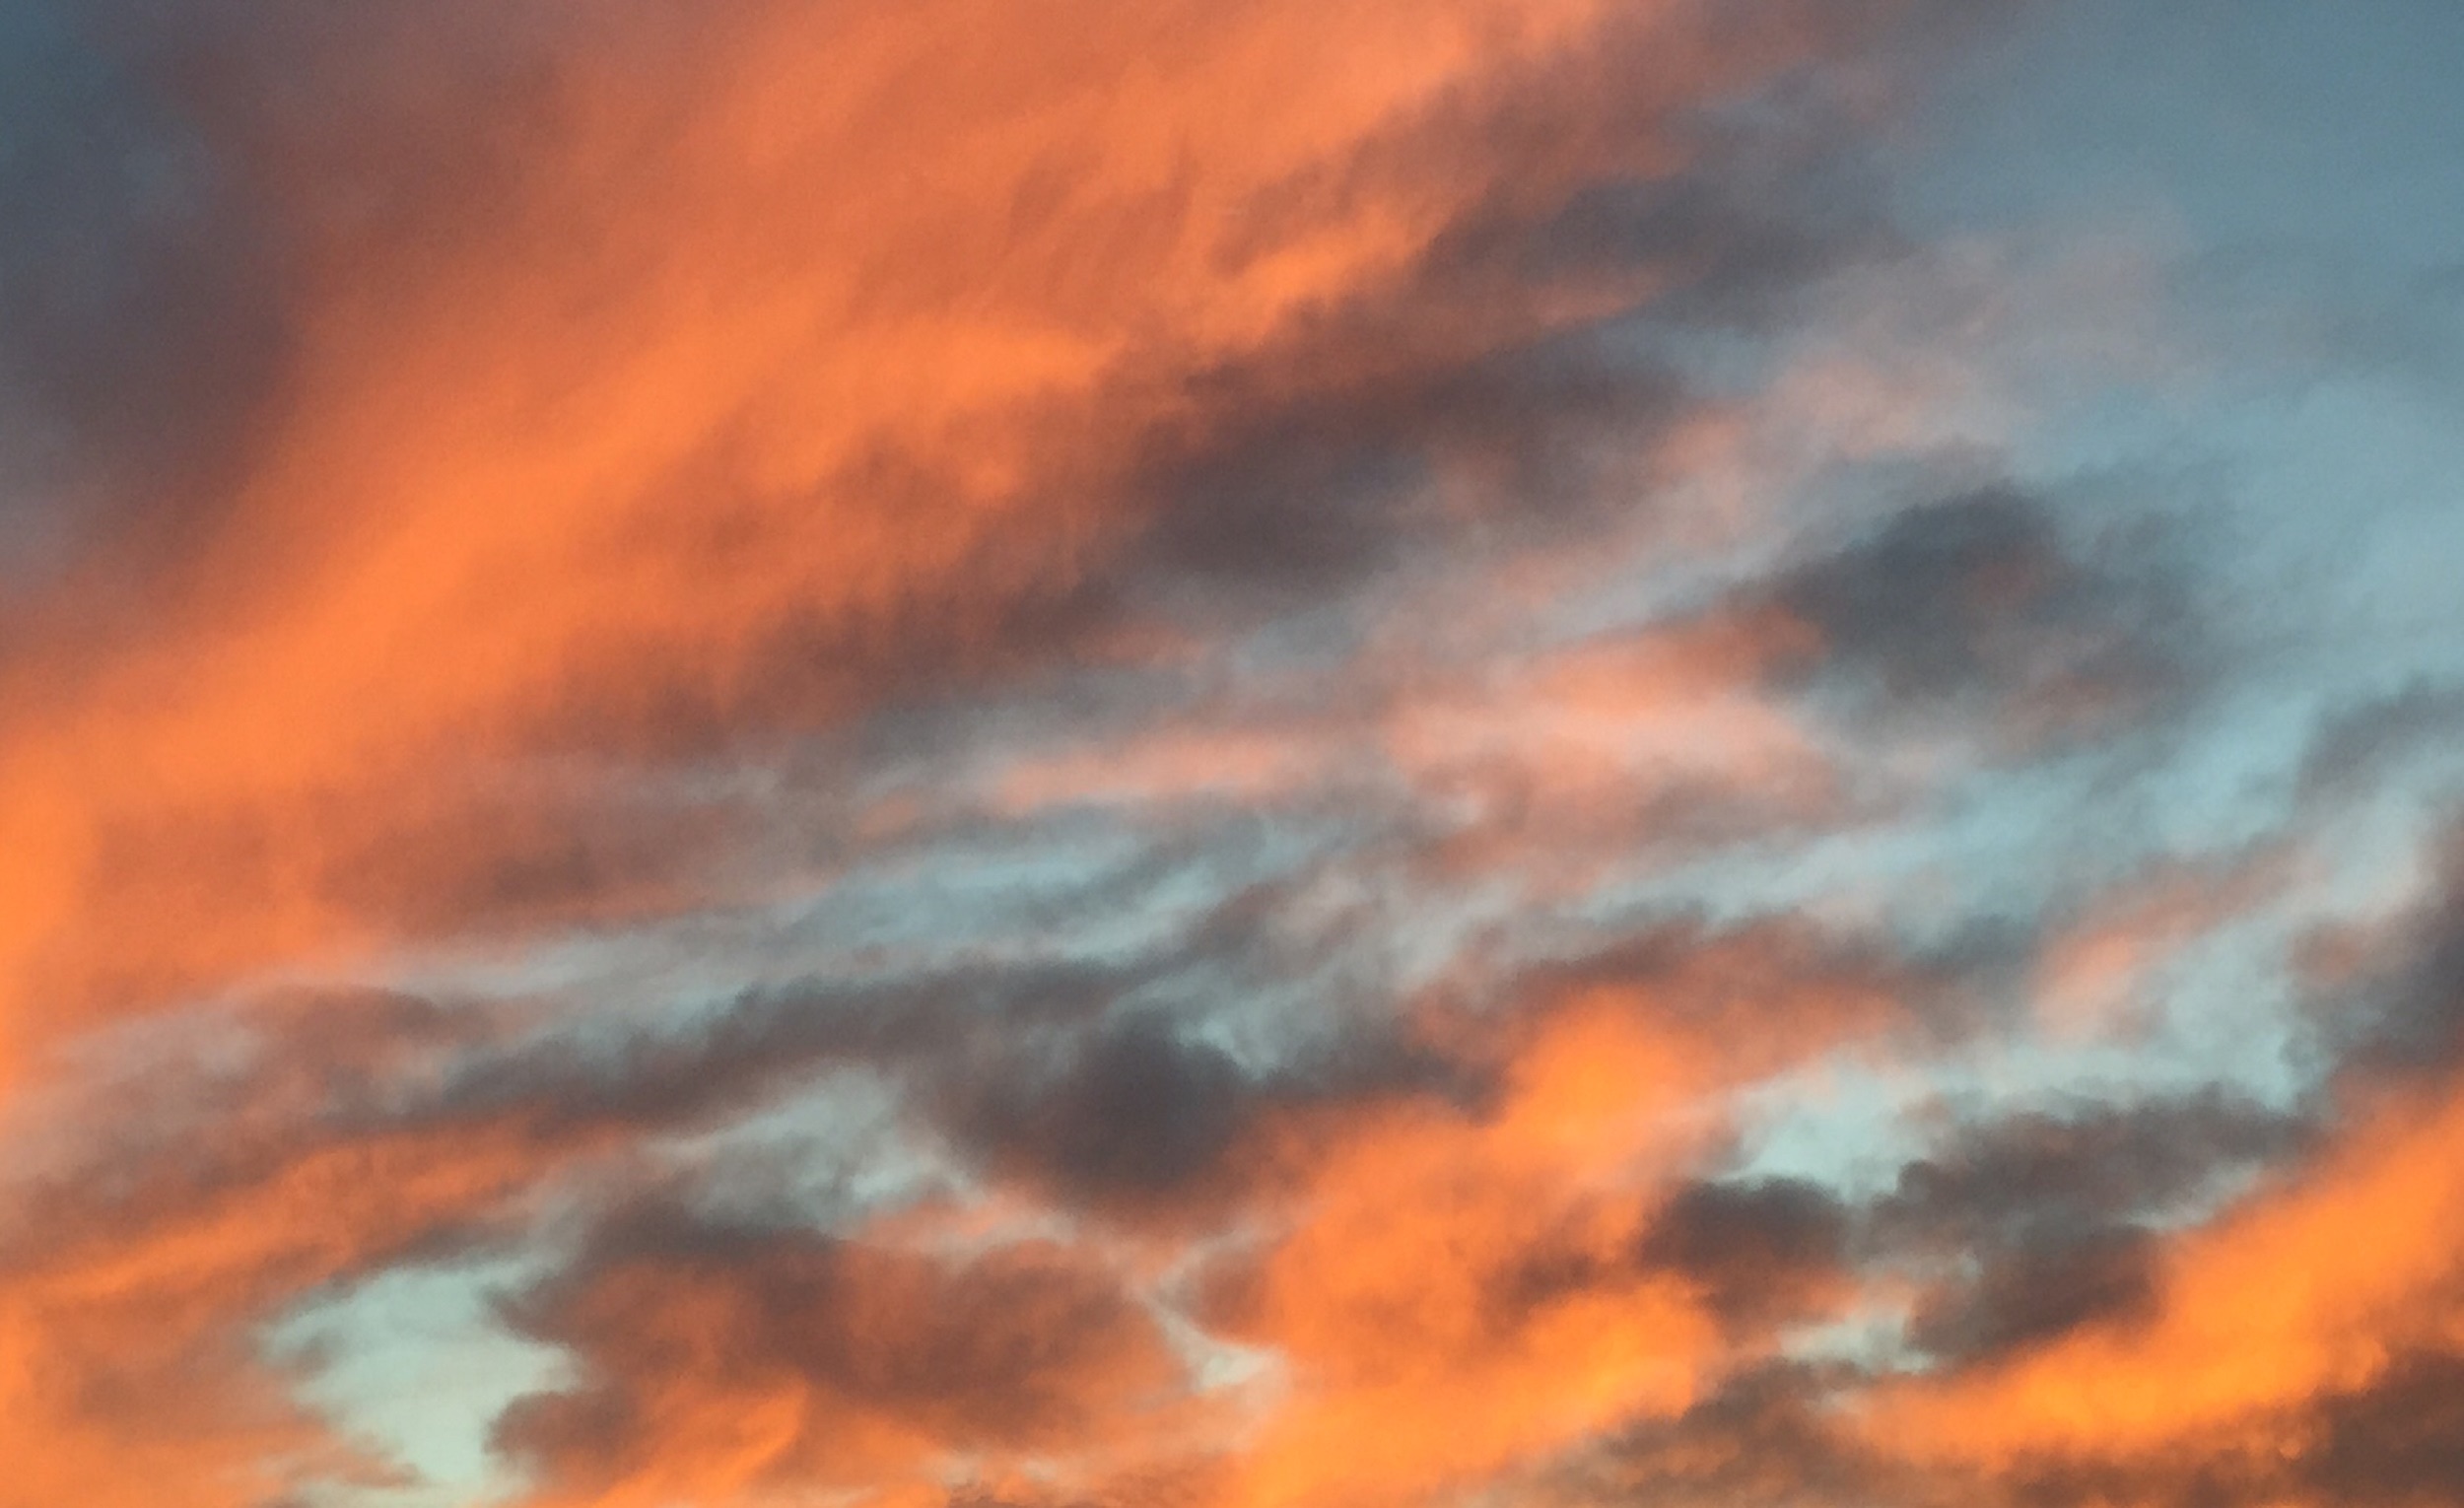
cloud, sky, sunrise, sunset, dawn, atmosphere, dusk, evening, cumulus, afterglow, meteorological phenomenon, geological phenomenon, red sky at morning